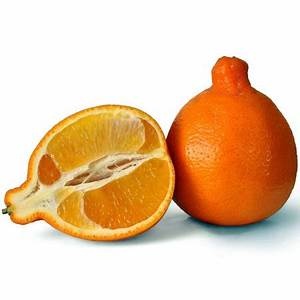
Label: mandarine